Elle (film)

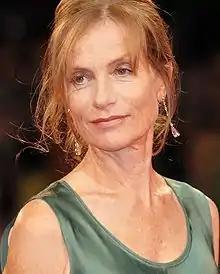
Isabelle Huppert's performance garnered critical acclaim and she received an Academy Award nomination for Best Actress. She also won her first Golden Globe award for her performance in the film.

"Elle" received widespread critical acclaim, with particular praise for Huppert's performance and Verhoeven's direction.